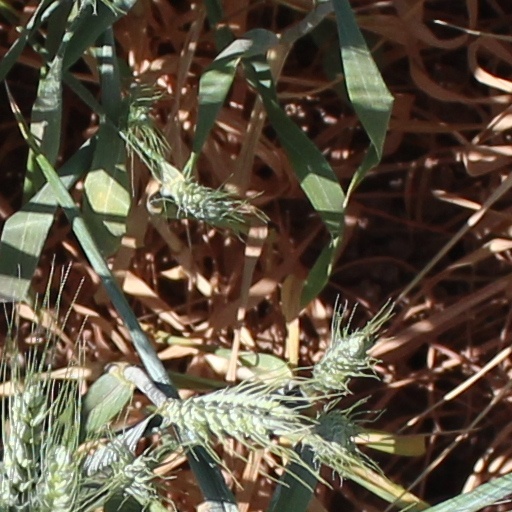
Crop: wheat